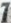
Number: 7